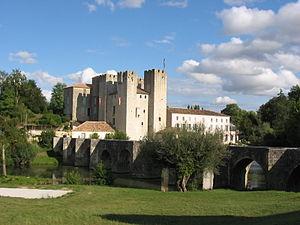
Barbaste est une commune du Sud-Ouest de la France, située dans le département de Lot-et-Garonne.